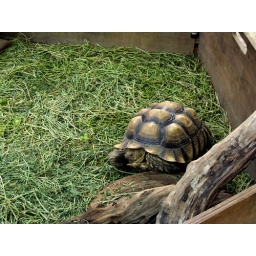
the cat in the hat